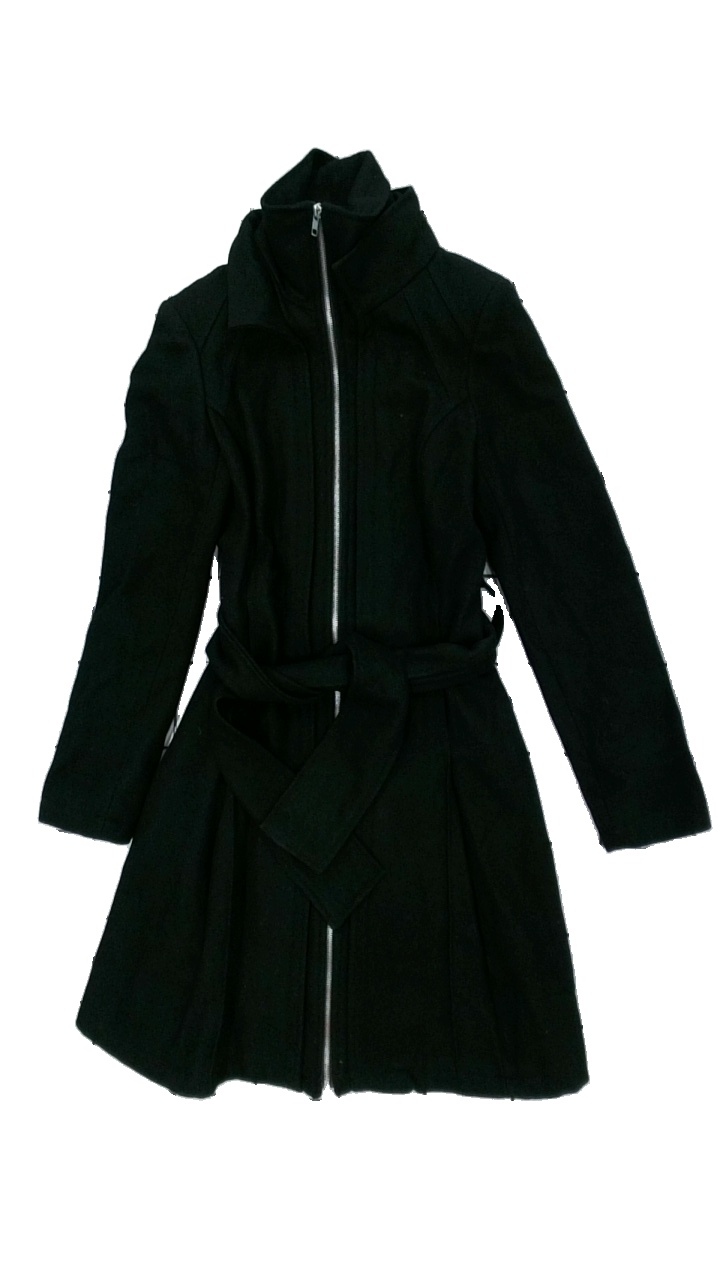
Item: Jacket (Ladies)
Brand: Vero Moda
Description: kappa med broderi band
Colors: Black
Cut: Turtle neck
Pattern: Embroidered
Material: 62% viskos 38% nylon
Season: All
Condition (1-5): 3
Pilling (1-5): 3
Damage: luddigt/dammigt
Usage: Export
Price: <50